Sodium chloride

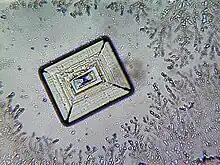
Sodium chloride crystal under microscope.

In solid sodium chloride, each ion is surrounded by six ions of the opposite charge as expected on electrostatic grounds. The surrounding ions are located at the vertices of a regular octahedron. In the language of close-packing, the larger chloride ions (167 pm in size) are arranged in a cubic array whereas the smaller sodium ions (116 pm) fill all the cubic gaps (octahedral voids) between them. This same basic structure is found in many other compounds and is commonly known as the NaCl structure or rock salt crystal structure. It can be represented as a face-centered cubic (fcc) lattice with a two-atom basis or as two interpenetrating face centered cubic lattices. The first atom is located at each lattice point, and the second atom is located halfway between lattice points along the fcc unit cell edge.